Gustavo Ávila

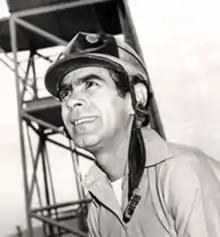

Gustavo Ávila (born June 14, 1938, in Caracas, Venezuela) is a retired jockey in Thoroughbred horse racing. He is best known as the jockey who rode Canonero II to victory in two of the 1971 U.S. Triple Crown series, the Kentucky Derby and Preakness Stakes. Among his other accomplishments, Avila was the winner of the first Clásico del Caribe (1966) with Victoreado and was the leading rider at La Rinconada Hippodrome for five years.